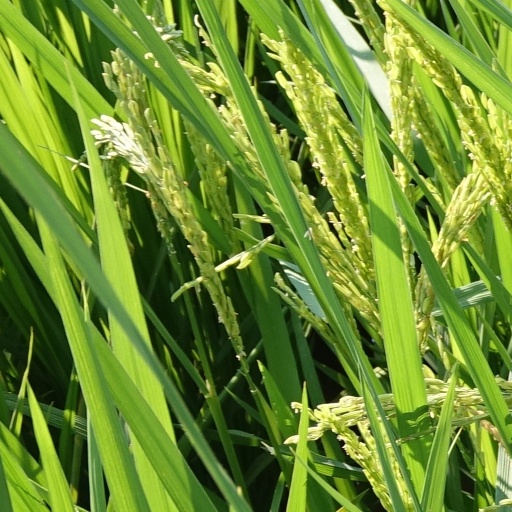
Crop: rice